Tax-Sharing Reform of China in 1994

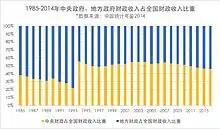
Split between local (blue) and central (yellow) government revenues in China over time

VAT, which was levied at all stages of industrial processing and which was shared by the central government and local governments, became the most important source of tax revenue in China. Business tax became the major local tax following the reforms.